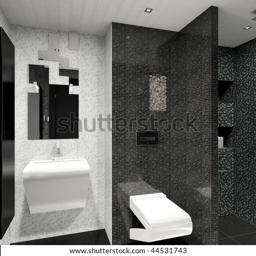
3d render of a modern black and white bathroom interior design